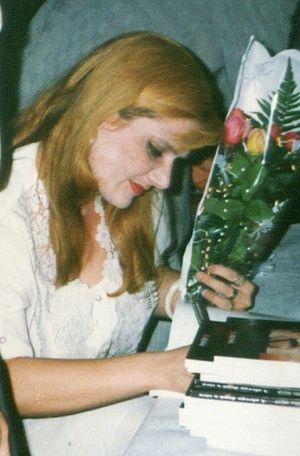
Arina Avram, née à Târgu Jiu en 1961, est une écrivaine et journaliste roumaine.